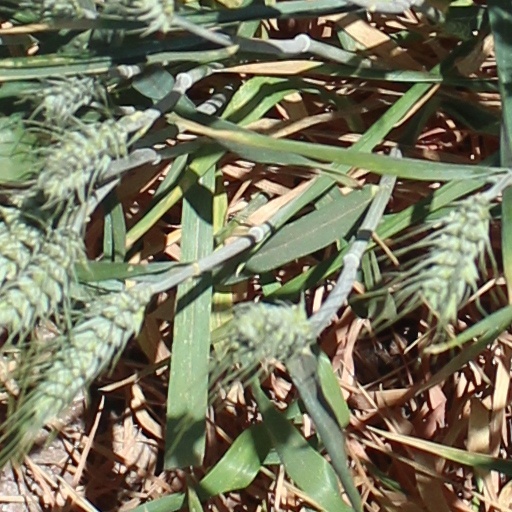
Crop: wheat